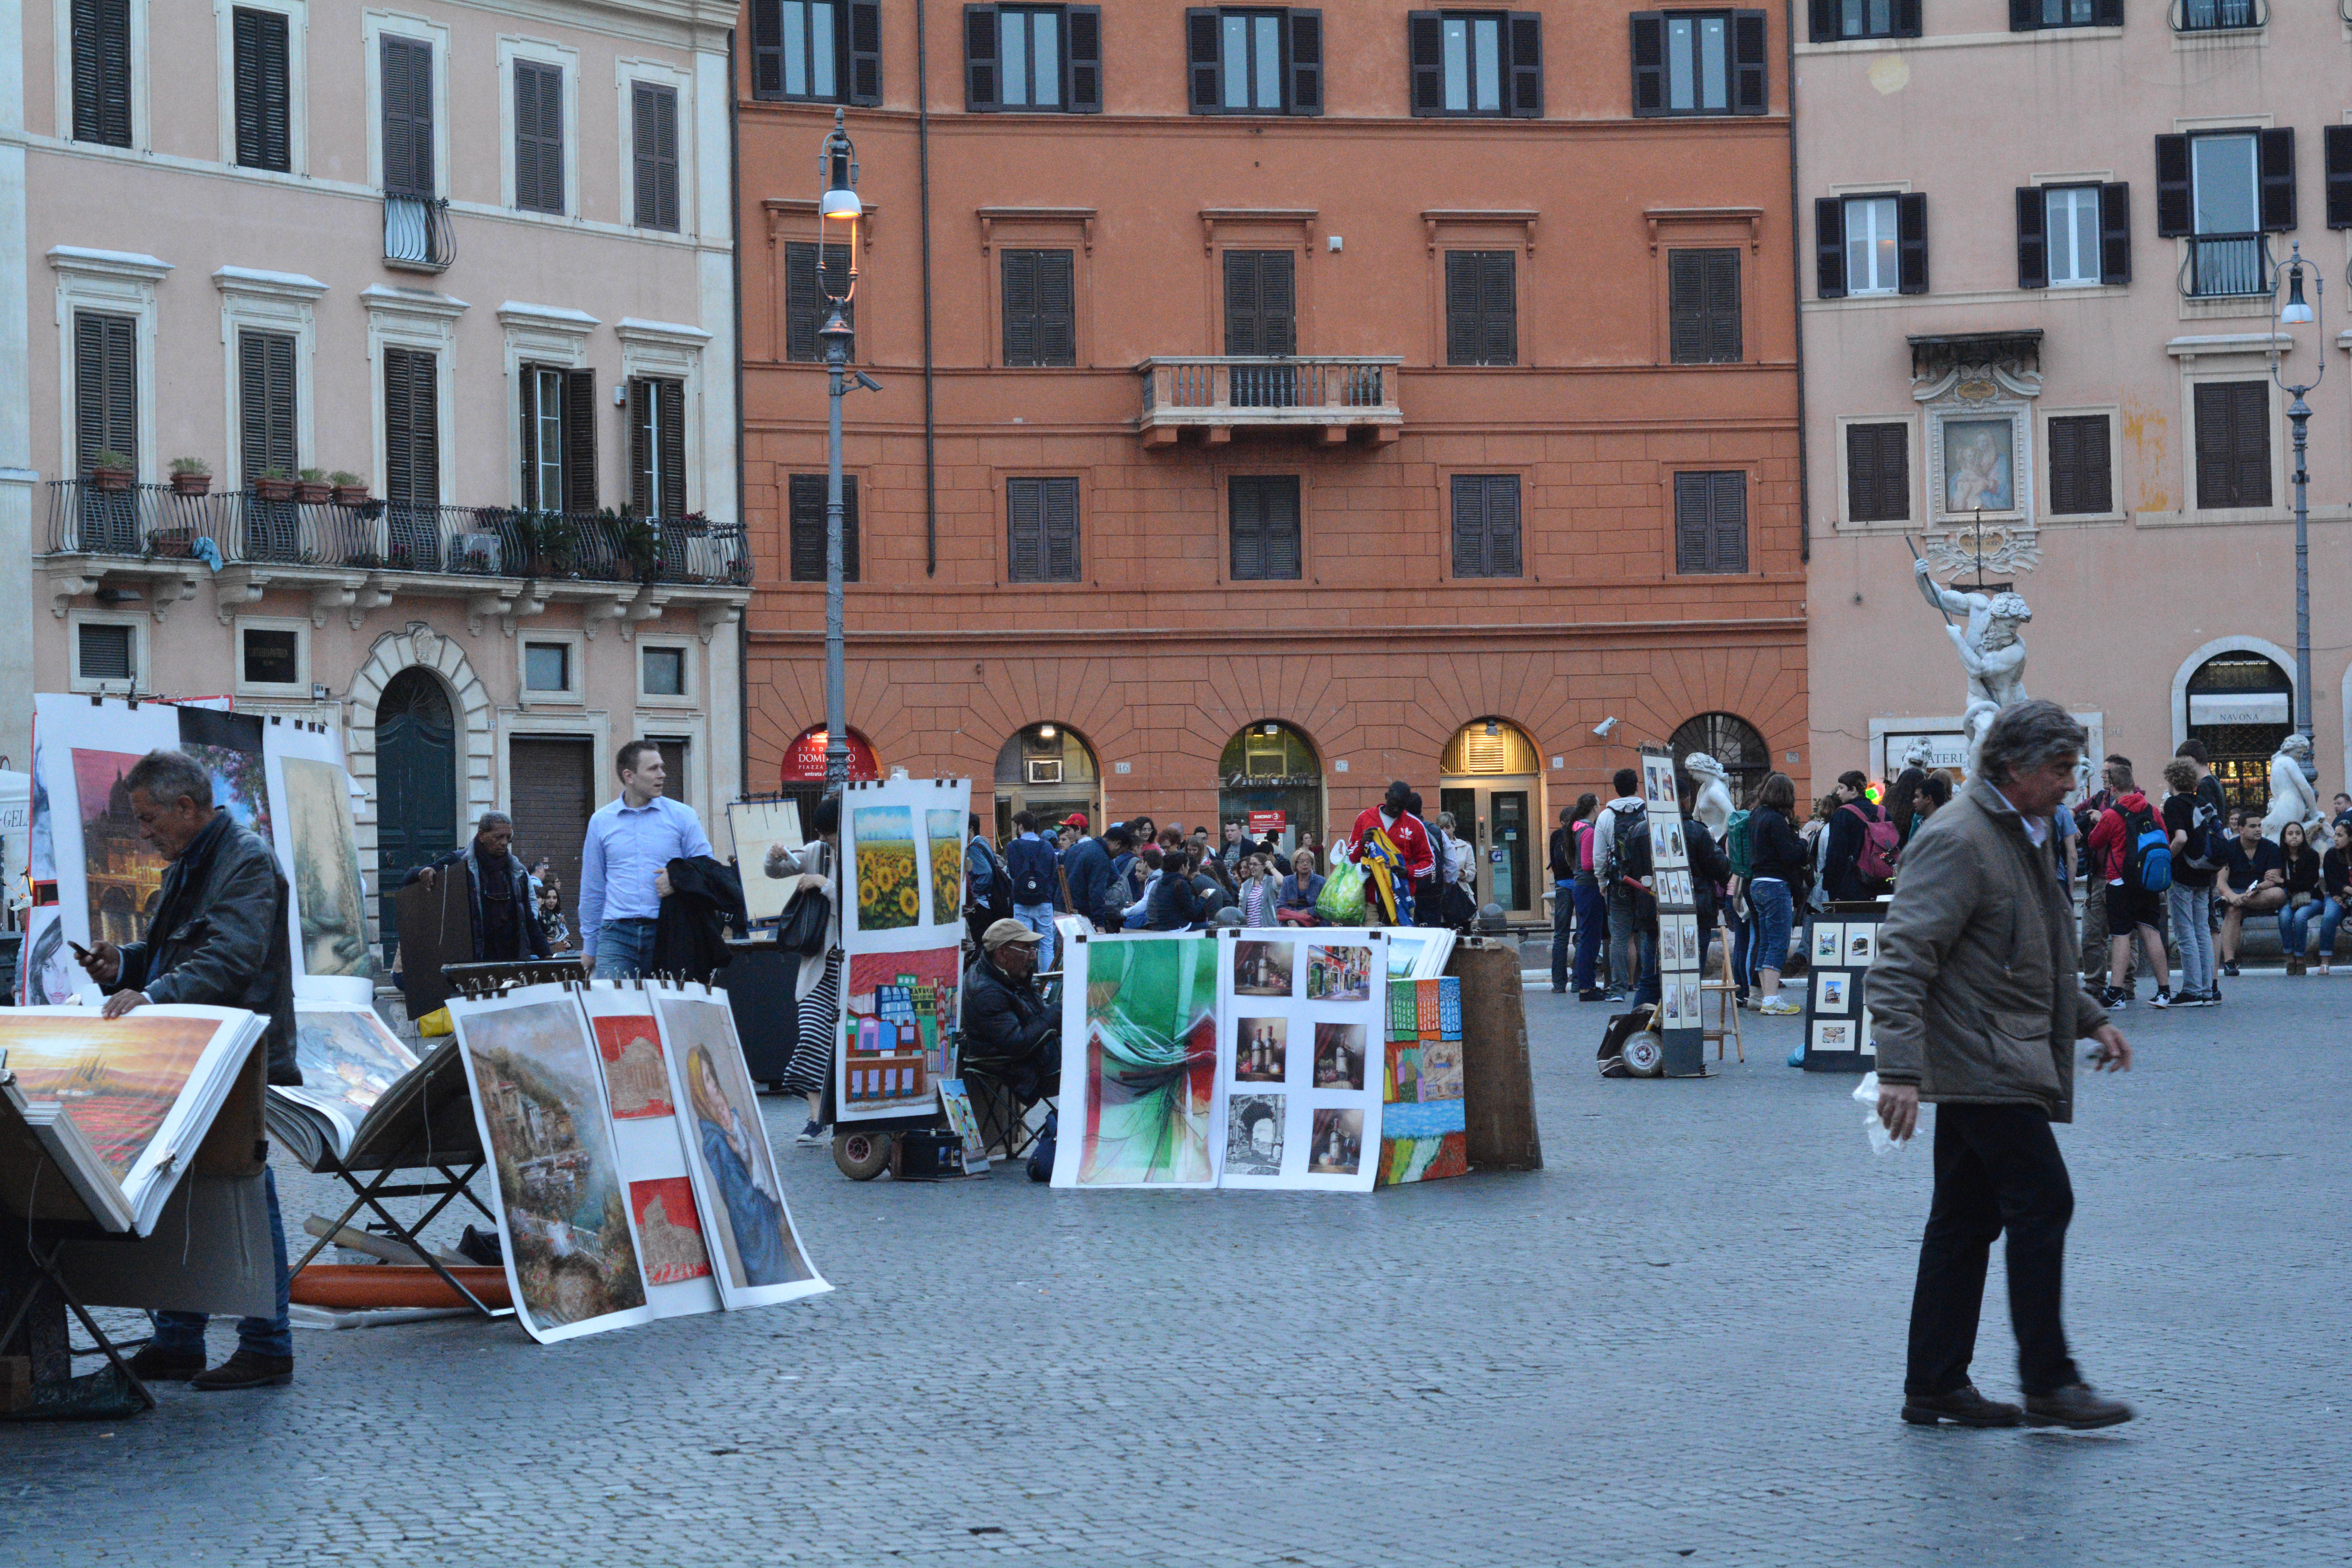
pedestrian, street, crowd, festival, demonstration